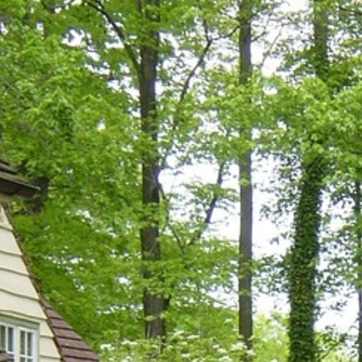
Material: sky